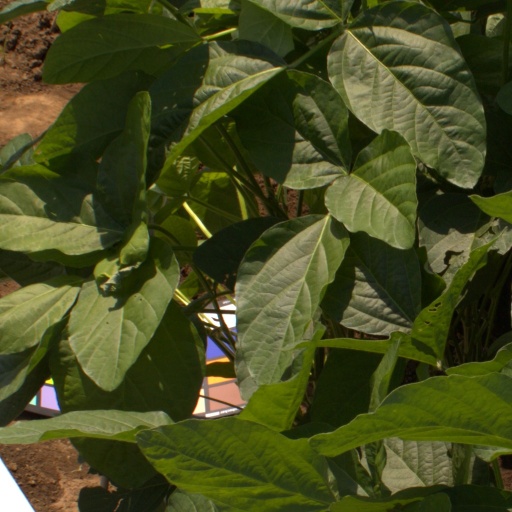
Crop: soybean